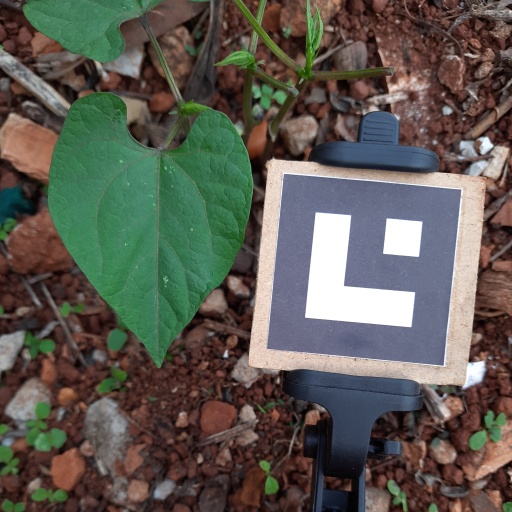
Observations: wavy surface, no eating holes, under shade